Friedrich Plaschke

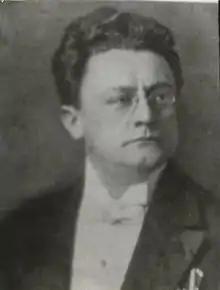
Friedrich Plaschke

Friedrich Plaschke (7 January 1875, Jaroměř – 4 February 1952) was a Czech operatic bass-baritone. From 1900 to 1937 he was a member of the Dresden Hofoper. He also appeared as a guest artist with companies in the United States, the Bayreuth Festival, and at the Royal Opera House in London.